Manchester City F.C. supporters

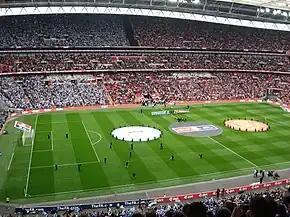
Wembley pictured before Manchester City's 1–0 victory against Manchester United in the 2011 FA Cup semi-final. Manchester City supporters can be seen in blue.

Another craze that City supporters decided to implement in England is a celebration or dance that has been given the nickname of 'The Poznan'. It first started on 21 October 2010 in a game against Lech Poznań in the Europa League, during the game the whole of the Poznan end turned their back to the pitch, joined arms and jumped up and down in unison.